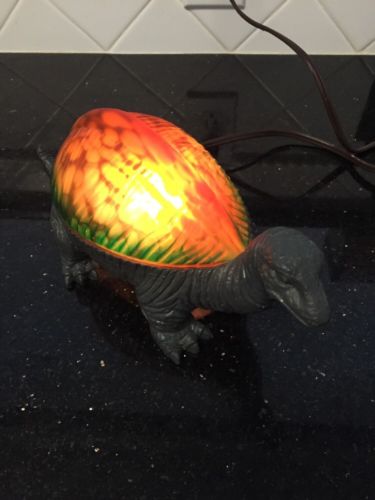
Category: lamp